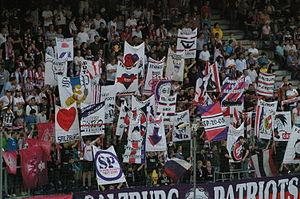
Le Red Bull Salzbourg ou FC Salzbourg est un club autrichien de football basé à Wals-Siezenheim dans le district de Salzbourg.